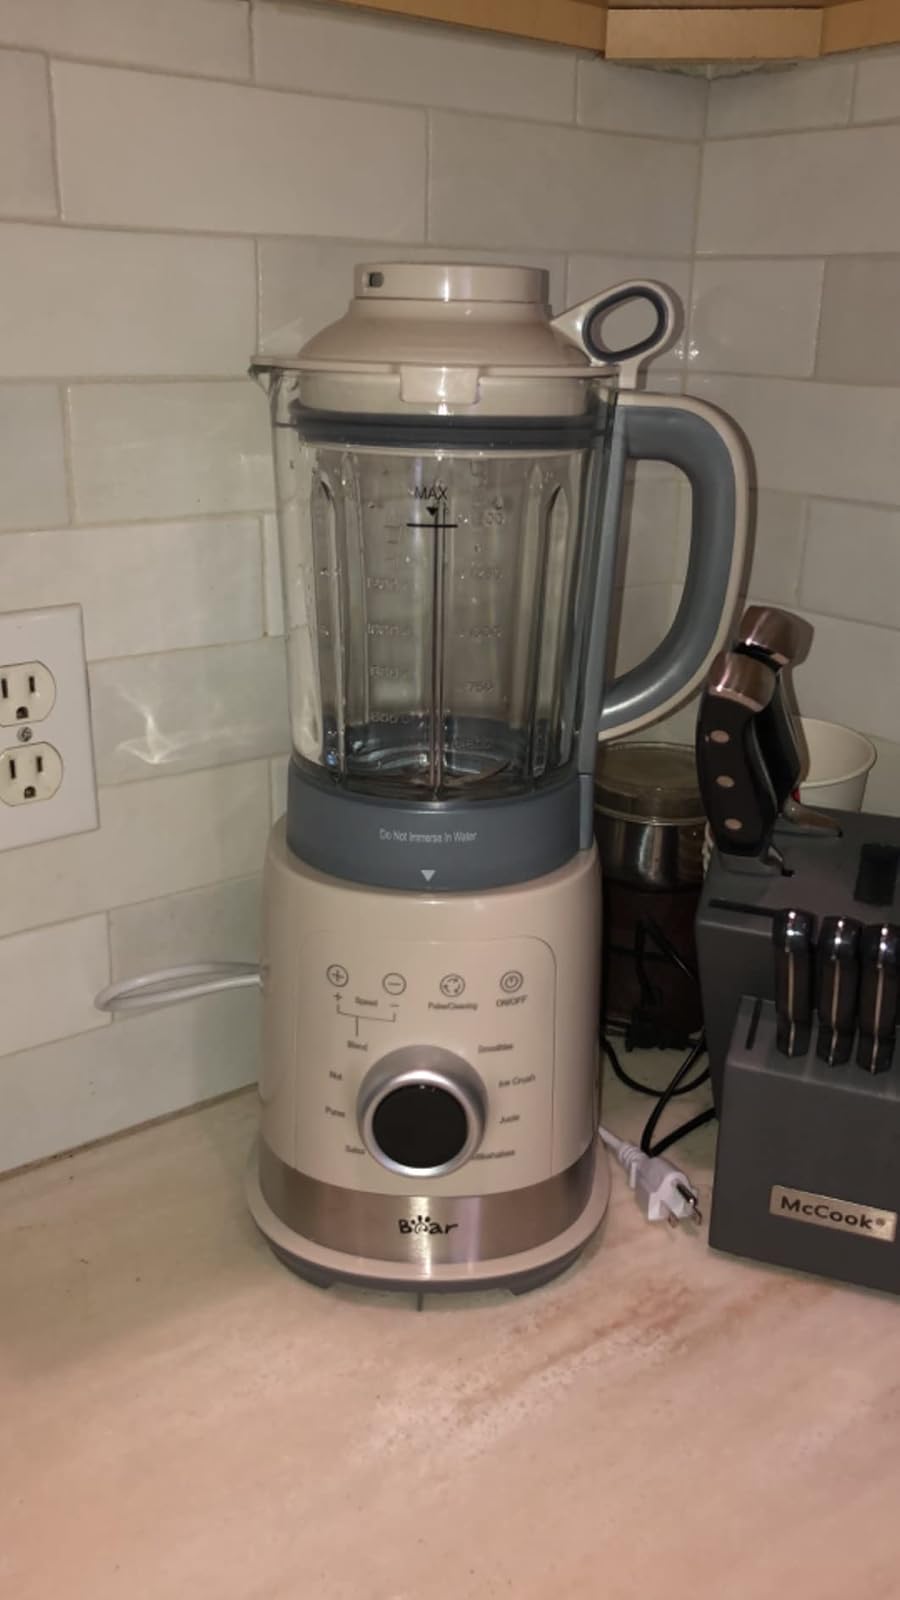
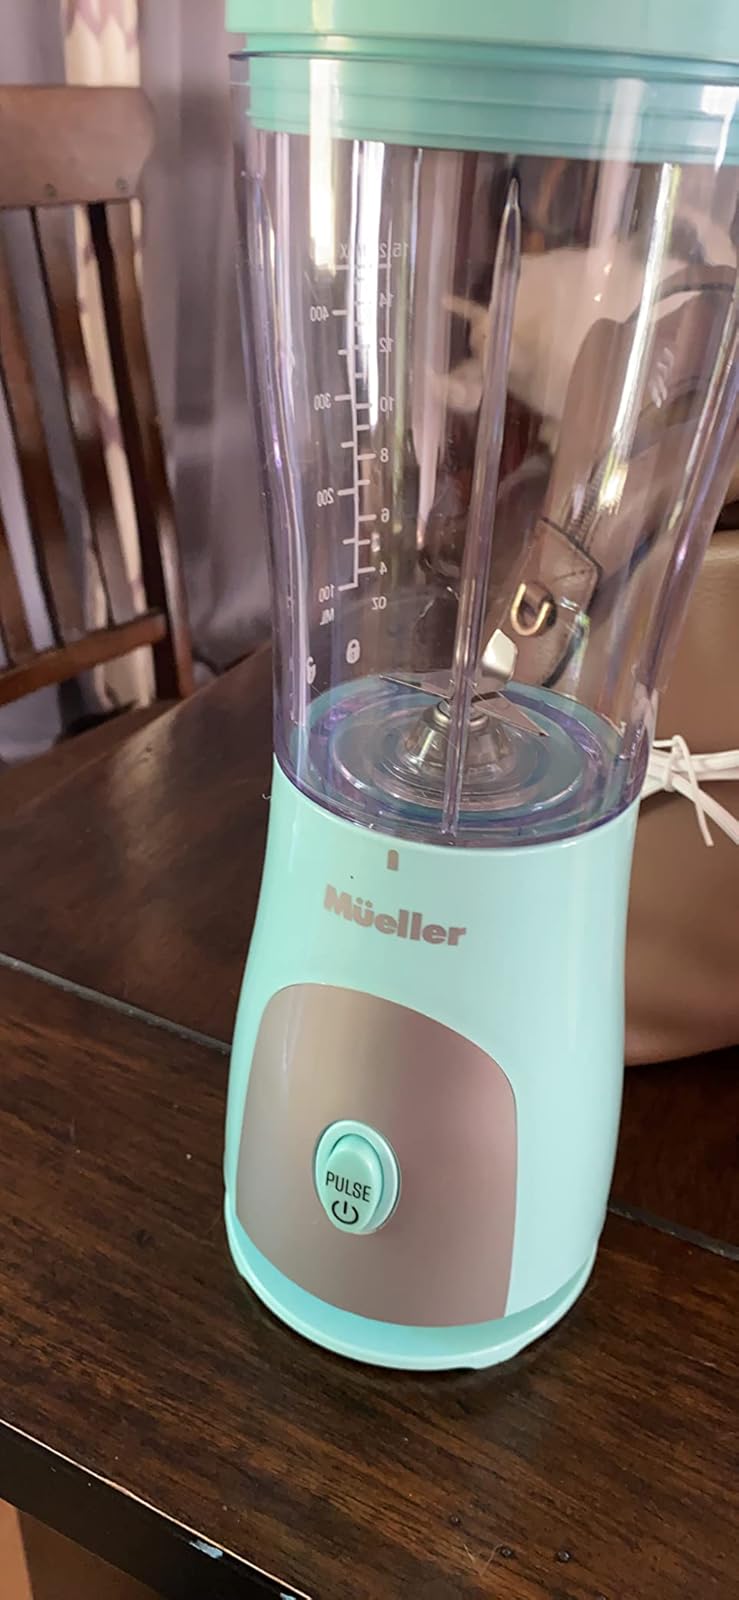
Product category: items_blender
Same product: no